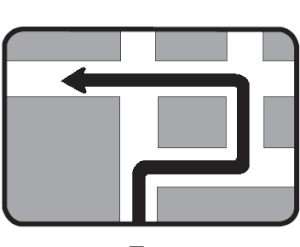
Diagramme de la signalisation routière luxembourgeoise